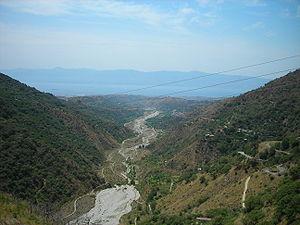
Une fiumara est un cours d'eau typique de l'Italie du Sud.